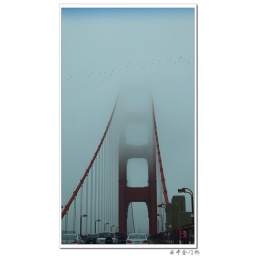
Golden gate bridge in cloud